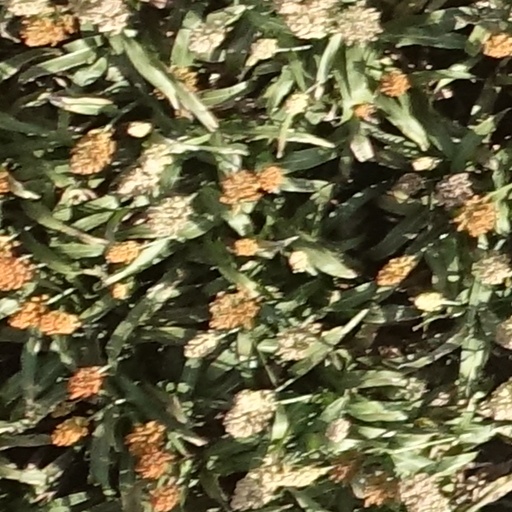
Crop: sorghum